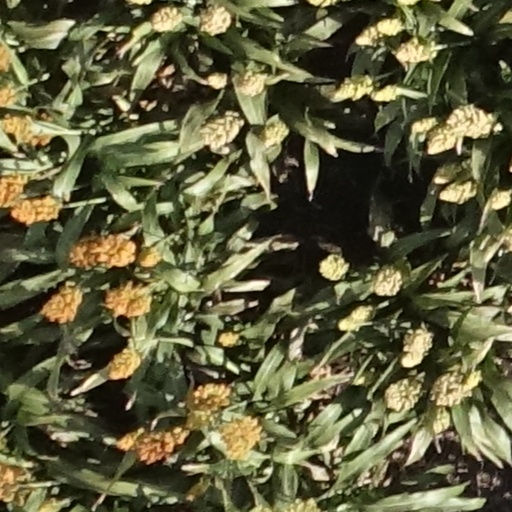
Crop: sorghum